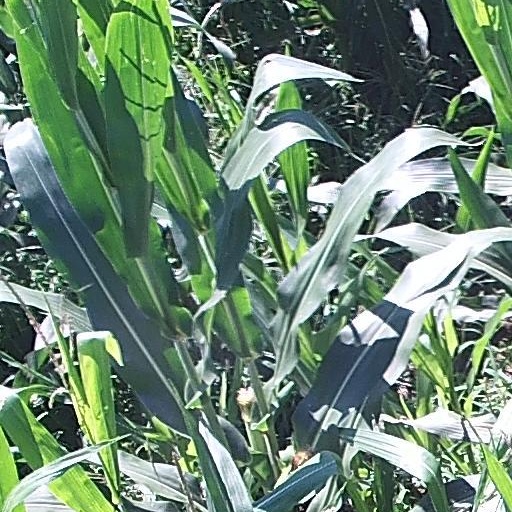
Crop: maize; corn